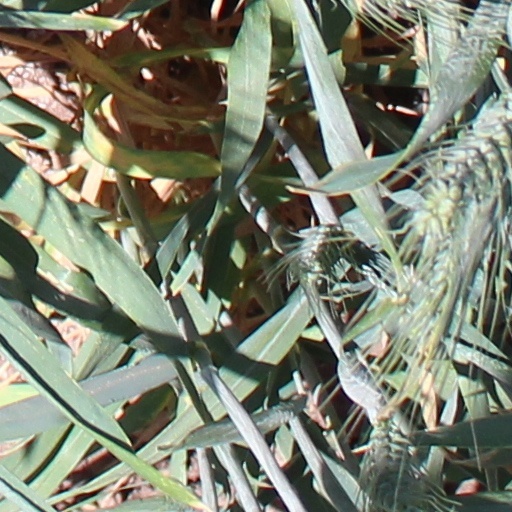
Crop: wheat